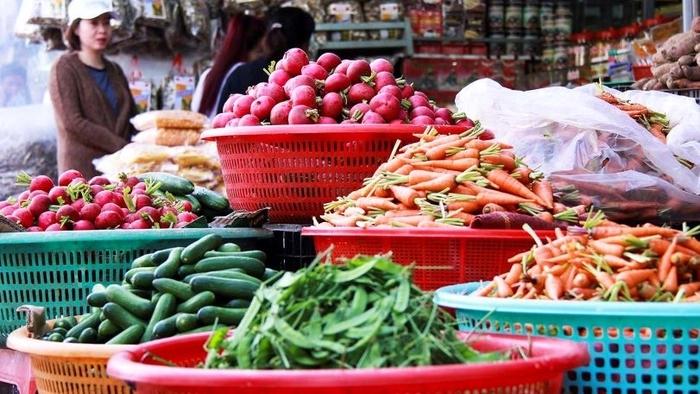
có hai rổ cà rốt được trưng ra